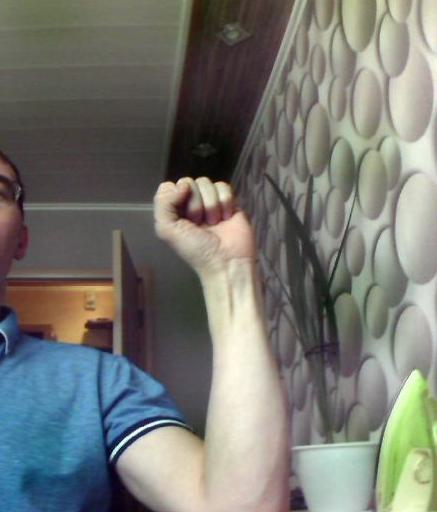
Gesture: fist